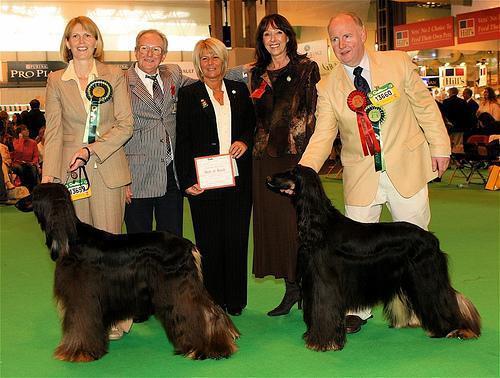
Afghan_hound